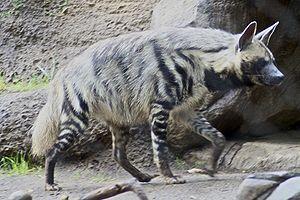
Cette liste commentée recense la mammalofaune en Géorgie. Elle répertorie les espèces de mammifères géorgiens actuels et celles qui ont été récemment classifiées comme éteintes. Cette liste comporte 133 espèces réparties en dix ordres et 31 familles, dont deux sont « en danger critique d'extinction », cinq sont « en danger », huit sont « vulnérables », douze sont « quasi menacées » et trois ont des « données insuffisantes » pour être classées.
Voici la liste des carnivores par population.
Cette liste commentée recense la mammalofaune en Azerbaïdjan. Elle répertorie les espèces de mammifères azerbaïdjanais actuels et celles qui ont été récemment classifiées comme éteintes. Cette liste comporte 127 espèces réparties en neuf ordres et 28 familles, dont quatre sont « en danger », huit sont « vulnérables », douze sont « quasi menacées » et quatre ont des « données insuffisantes » pour être classées.